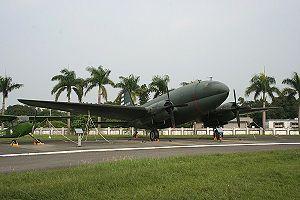
Curtiss C-46 de la Force Aérienne de Taïwan exposé au Musée de la Force Aérienne de Taïwan de Gangshan
Le Curtiss C-46 Commando était un appareil de transport bimoteur américain conçu à l'origine comme un appareil commercial de haute altitude. Il fut à la place utilisé comme appareil de transport militaire pendant la Seconde Guerre mondiale, tant par l'United States Army Air Forces que par l'US Navy et l'US Marine Corps sous la désignation de R5C. Surnommé par ses pilotes « The Whale » ou « Curtiss Calamity », le C-46 servit dans un rôle similaire à celui de son homologue, le Douglas C-47 Skytrain, mais sans être produit à une si grande échelle.
L'Air Force Museum, situé sur la base aérienne de Gangshan, est un musée fondé en 1987, qui présente sur 4 500 m² l'histoire de la Force aérienne de la République de Chine.